Milton Jennings

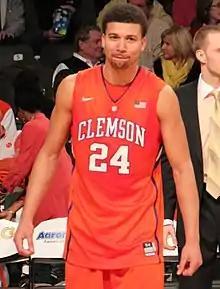
Jennings playing for Clemson in 2013

Milton Jennings (born June 26, 1990) is an American professional basketball player. He played collegiately for the Clemson Tigers.